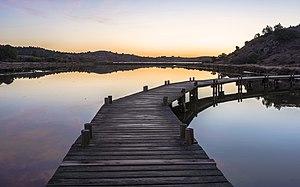
Une passerelle qui se reflète dans les anciens marais salants de Peyriac-de-Mer (France). Magyar: Egykori sólepárló Peyriac-de-Mer-ben (Aude, Franciaország) Italiano: Un pontile sulle vecchie saline di Peyriac-de-Mer, Francia. Македонски: Дрвен мост преку солена бара во Перјак де Мер, Франција.
Peyriac-de-Mer une commune française, située dans le département de l'Aude en région Occitanie.